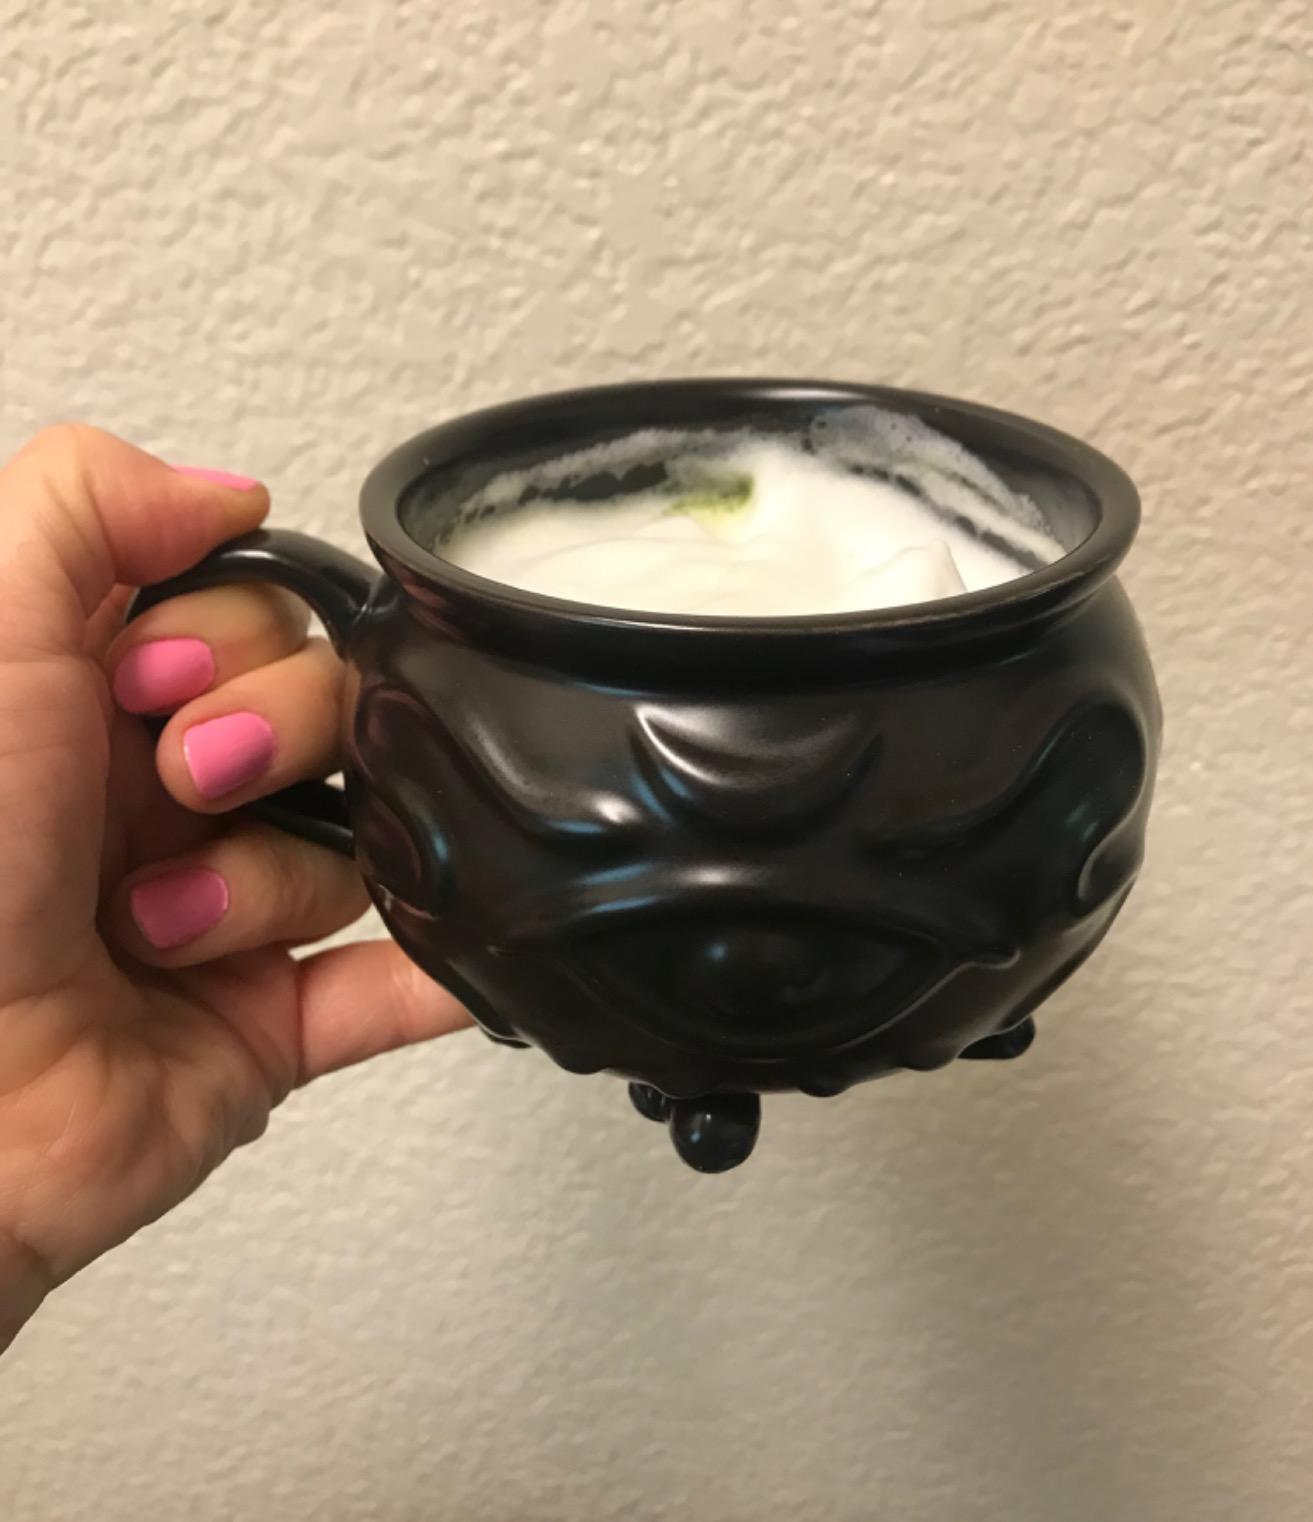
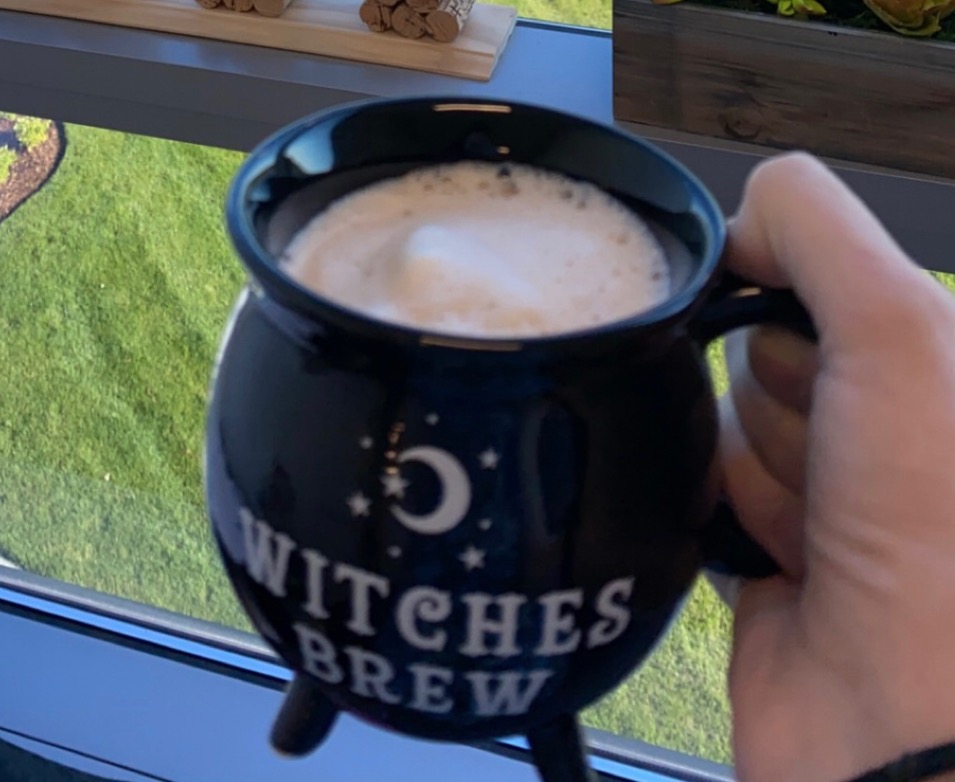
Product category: items_mug
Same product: no